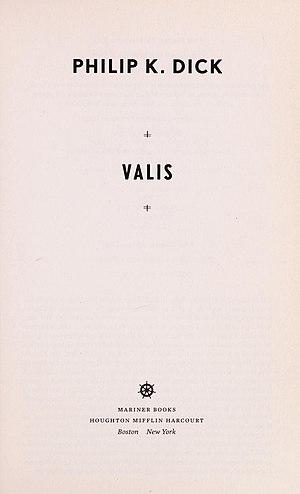
SIVA est un roman de science-fiction écrit par Philip K. Dick, publié en 1980.